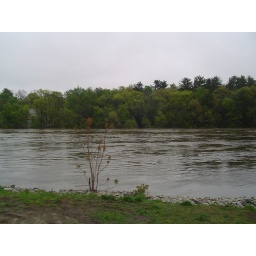
more water level by the hudson bridge